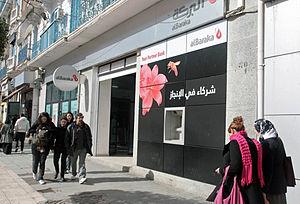
Al Baraka Banking Group est un groupe bancaire universel dont le siège social est à Bahreïn.